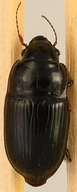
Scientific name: Euryderus grossus
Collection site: Central Plains Experimental Range NEON (CPER), plot CPER_004